Robert Burghersh, 1st Baron Burghersh

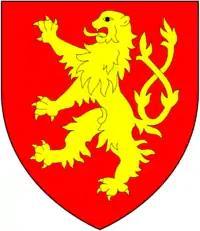
Arms of Burghersh, Baron Burghersh: "Gules, a lion rampant double queued or"

Robert de Burghersh, 1st Baron Burghersh, was born between 1252 and 1256, at Burghersh, in Sussex, England, and died in 1306.